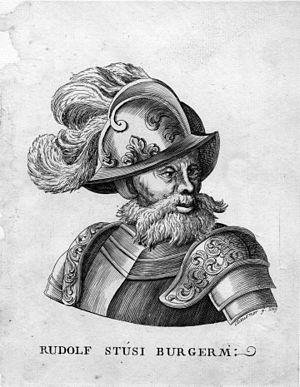
portrait gravé